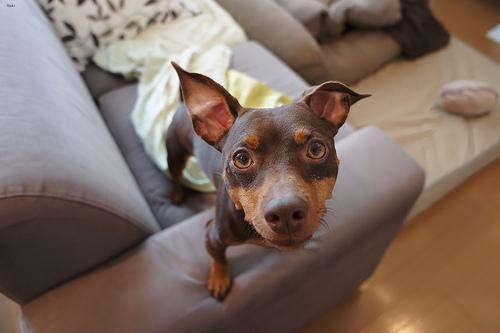
miniature pinscher